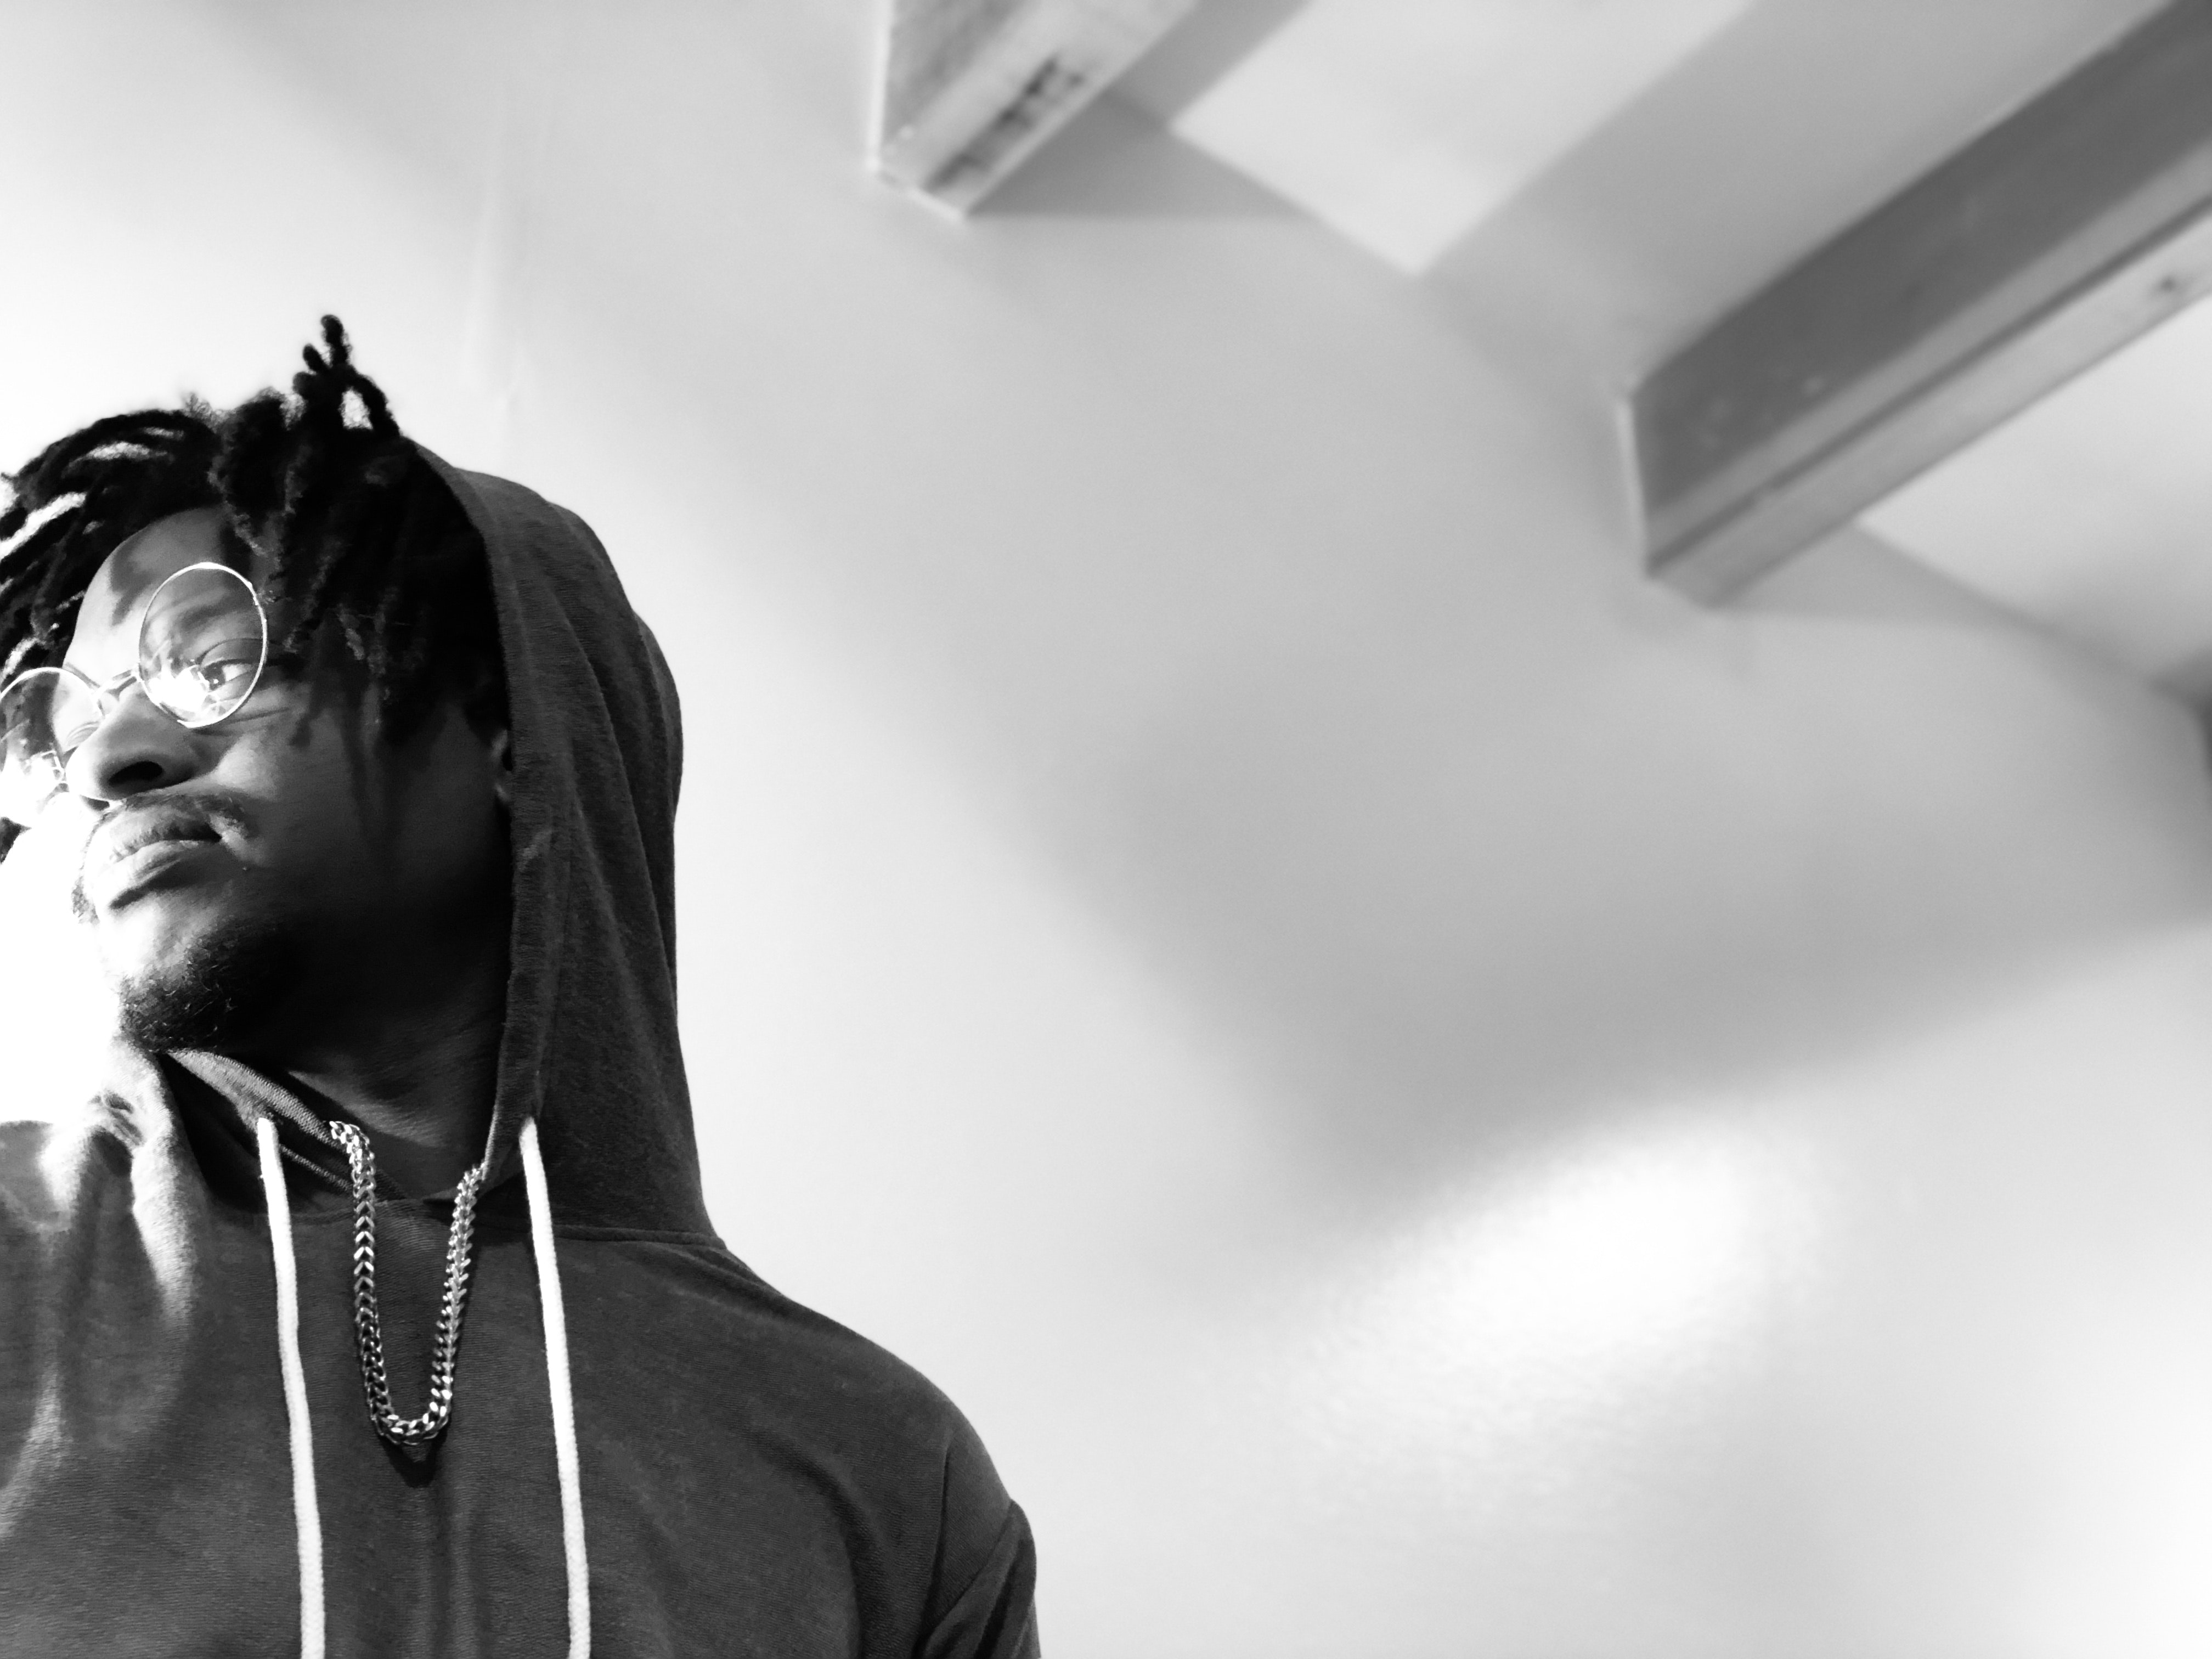
white, black, face, photograph, black and white, monochrome, skin, monochrome photography, shoulder, beauty, nose, photography, eye, human, neck, joint, ear, mouth, cool, smile, outerwear, eyewear, glasses, stock photography, style, jaw, portrait, model